Modern Press Building

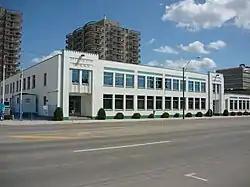
Modern Press Building

The Modern Press Building (originally built in 1927 and thoroughly renovated in 1947, 1993, and 2012) is a historic building in the City Park District, of Saskatoon, Saskatchewan, Canada. The original building was designed by David Webster.